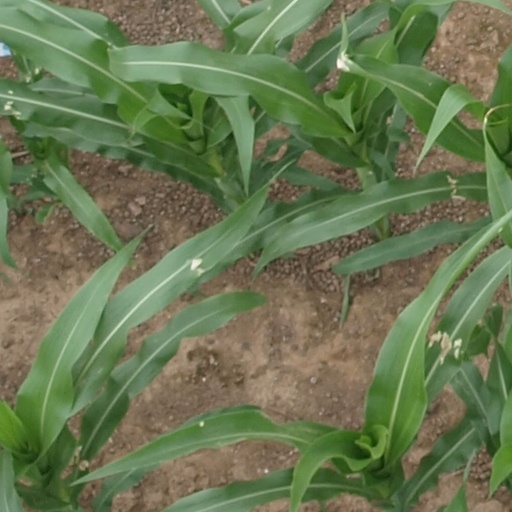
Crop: maize; corn